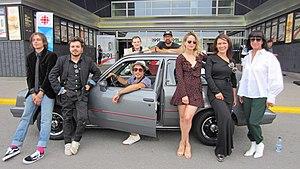
1991 est un film québécois réalisé par Ricardo Trogi, sorti en 2018.